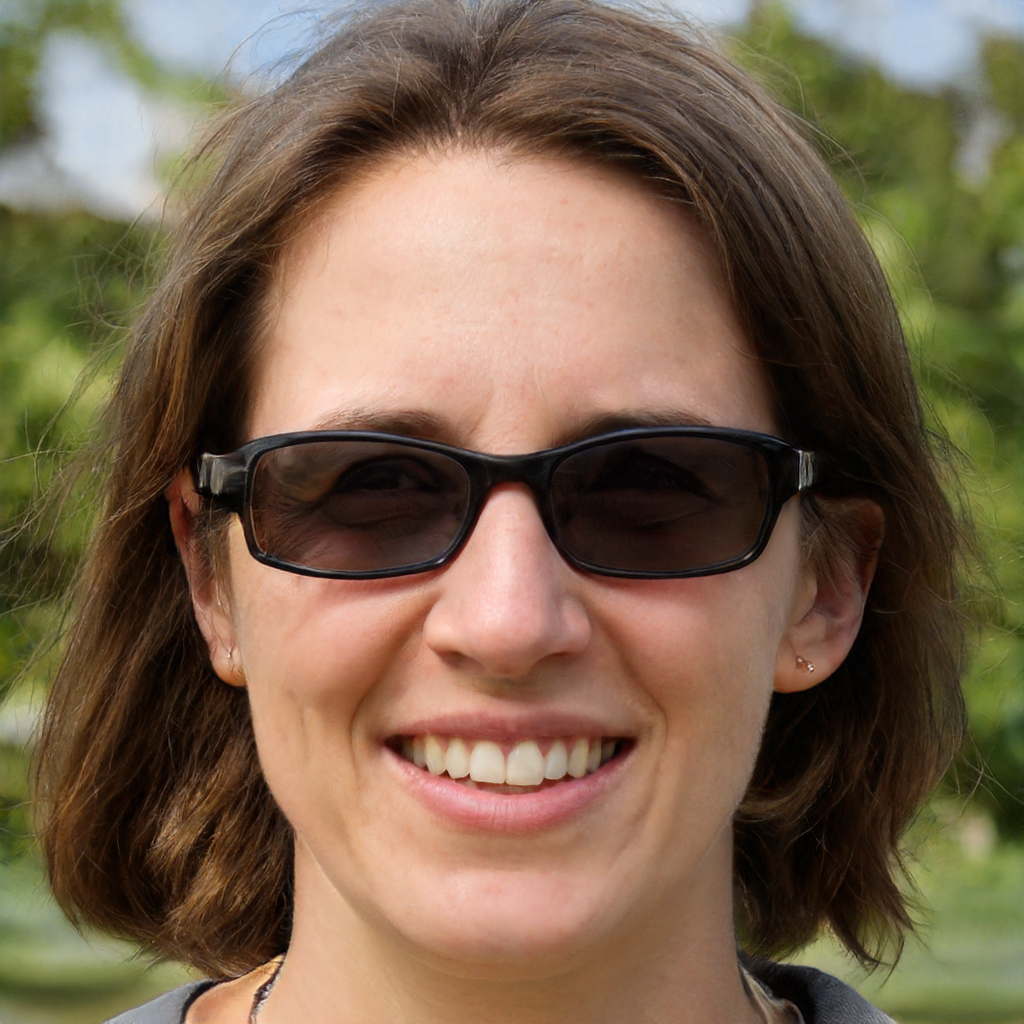
Label: Colored